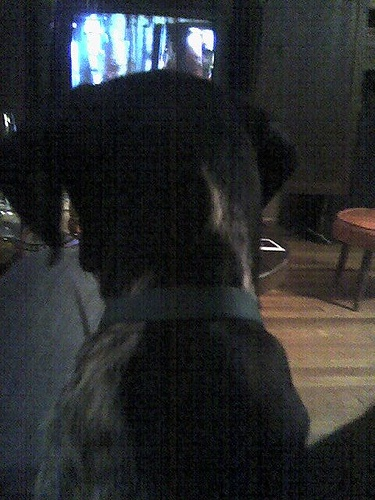
A dog sitting on a couch watching TV.
A dog sitting up looking towards a tv.
A dog is watching television in a darkened room.
A dog is seated in the living room watching tv
A dog sitting in a living room watching tv.